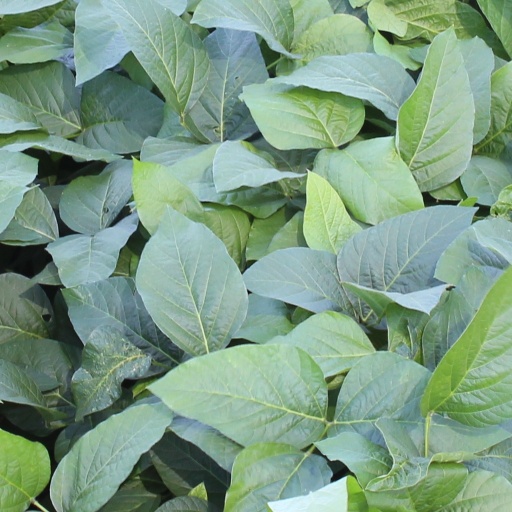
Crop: soybean